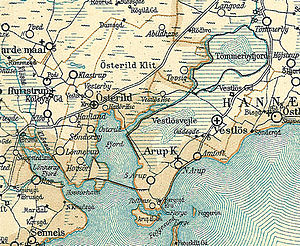
Østerild Fjord
Kort over De Vestlige Vejler med Østerild Fjord omkring 1900
Kort over Thisted Amt
Østerild Fjord er en brakvandssø på 560 hektar der har tilløb fra Østerild Bæk, og afvander områderne nord for byen Østerild. Det er en tidligere fjordarm, der blev afskåret fra Limfjorden med en 3,5 km lang dæmning, der blev bygget i i 1880-84, i forbindelse med de store landvindingsprojekter i Vejlerne. Den grænser ud mod Limfjorden, og får trods højvandsslusen Hovsør Sluse en del vand fra Limfjorden, så saltholdigheden kommer op på næsten 1%. Saltholdigheden i Limfjorden uden for slusen ligger på 2-2,5%. Det meste af søen er lavvandet med dybder under 1 meter.